The Visit (1964 film)

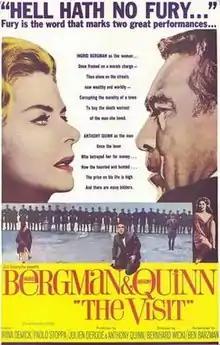
Theatrical release poster

The Visit is a 1964 drama film directed by Bernhard Wicki, adapted by Ben Barzman and Maurice Valency from Friedrich Dürrenmatt's 1956 play of the same name. It stars Ingrid Bergman and Anthony Quinn, who also produced. Irina Demick, Paolo Stoppa, Hans Christian Blech, Romolo Valli, Valentina Cortese and Claude Dauphin play supporting roles.